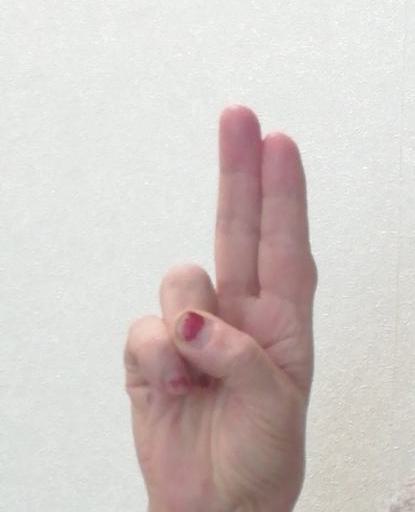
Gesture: two_up